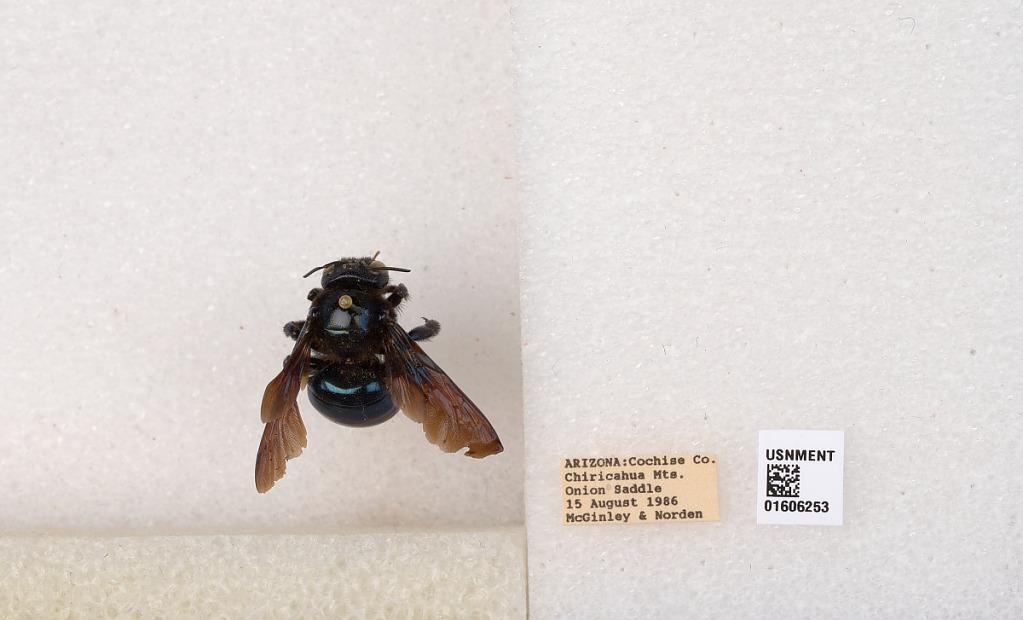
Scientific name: Xylocopa (Xylocopoides) californica arizonensis Cresson
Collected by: McGinley & A. Norden
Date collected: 1986-8-15
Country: United States
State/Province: Arizona
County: Cochise
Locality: Chiricahua Mountains, Onion Saddle
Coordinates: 31.9334, -109.263